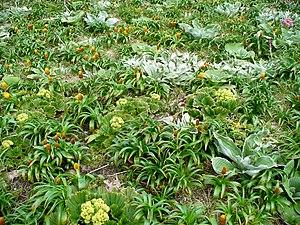
Les mégaherbes sont un groupe de plantes herbacées pérennes poussant dans les îles sub-antarctiques de Nouvelle-Zélande. Elles sont caractérisées par leur grande taille, avec des feuilles énormes et de très grandes fleurs souvent colorées, et se sont adaptées aux rudes conditions climatiques des îles. Le bétail introduit dans les îles au XIXᵉ siècle a fortement réduit la population de mégaherbes, à tel point qu'au XXᵉ siècle les mégaherbes étaient menacées d'extinction. Depuis le retrait du bétail en 1993, les mégaherbes se sont régénérées avec succès et de manière spectaculaire. Elles ont été décrites comme « l'expérience botanique exceptionnelle de la Nouvelle-Zélande ».